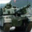
Label: tank